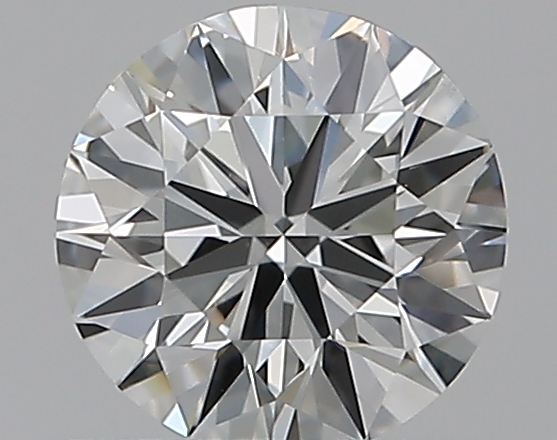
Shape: round
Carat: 0.5
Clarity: VS1
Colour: I
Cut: VG
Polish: VG
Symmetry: GD
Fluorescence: N
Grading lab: GIA
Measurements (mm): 5.04 x 5.09 x 3.14